Cruwsible

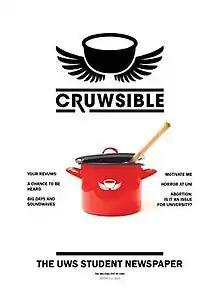
Front cover of "Cruwsible" Issue 1, 2013

Cruwsible (stylised as crUWSible) was the student newspaper of the Western Sydney University, in Sydney, Australia, from 2013 to April 2016. It was renamed "WSUPnews" in April 2016 to reflect a change in the university's name.